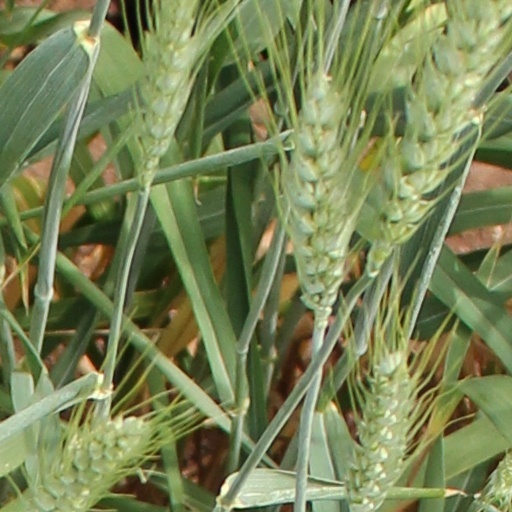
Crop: wheat